Davis Brody Bond

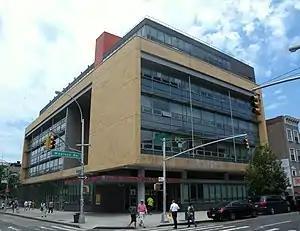
Harlem Children's Zone and Promise Academy

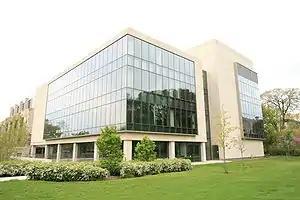
Ford Engineering Building, Northwestern University

Davis Brody Bond is an American architectural firm headquartered in New York City, New York, with additional offices in Washington, DC and São Paulo, Brazil. The firm is named for Lewis Davis, Samuel Brody, and J. Max Bond Jr. and is led by five partners: Steven M. Davis, William H. Paxson, Carl F. Krebs, Christopher K. Grabé, and David K. Williams.